Sonia Delaunay

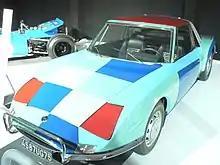
Matra M530A painted by Sonia Delaunay

In 1911, Sonia Delaunay made a patchwork quilt for Charles's crib, which is now in the collection of the Musée National d'Art Moderne in Paris. This quilt was created spontaneously and uses geometry and colour.